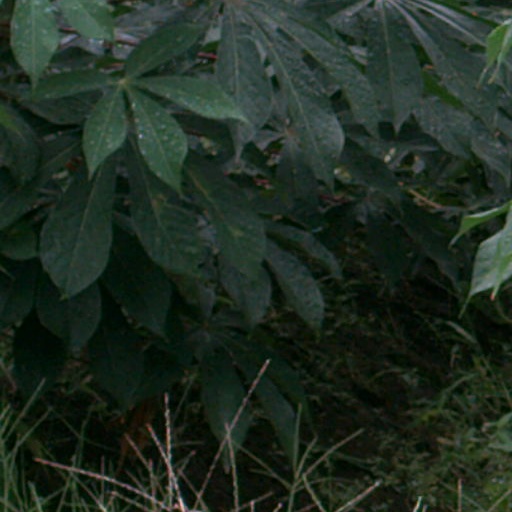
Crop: cassava